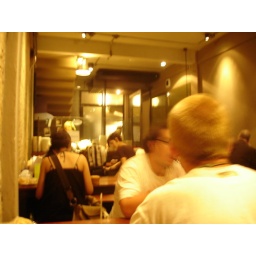
way cute place that didn't look like it killed cats in the back